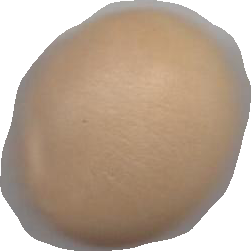
Variety: Grobogan